Pinechas (parashah)

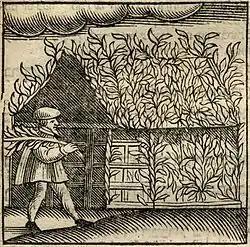
Sukkot Customs (1662 wood carving in the National Library of Israel)

The Mishnah taught that a sukkah under a tree is as invalid as a sukkah within a house. If one sukkah is erected above another, the upper one is valid, but the lower is invalid. Rabbi Judah said that if there are no occupants in the upper one, then the lower one is valid.